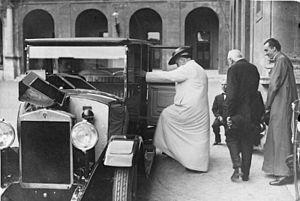
La papamobile ou papemobile est le nom informel donné au véhicule utilisé par le pape lors de ses déplacements en public et qui, à partir d'une certaine date, a été spécialement conçu pour lui. Lui permettant d'être plus facilement vu des fidèles lors des cérémonies, la papamobile a des origines anciennes avec la sedia gestatoria qui était un trône mobile utilisé dans le même but.